Margaret Murray Hanson

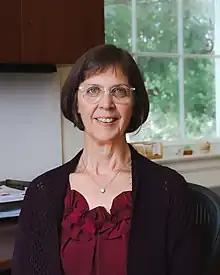

Margaret M. Hanson (née Murray) is an American astronomer and academic at the University of Cincinnati where she is Associate Dean for Natural Sciences. She has been serving as an academic administrator since 2011, most recently as the Interim Dean of the College of Arts and Sciences.